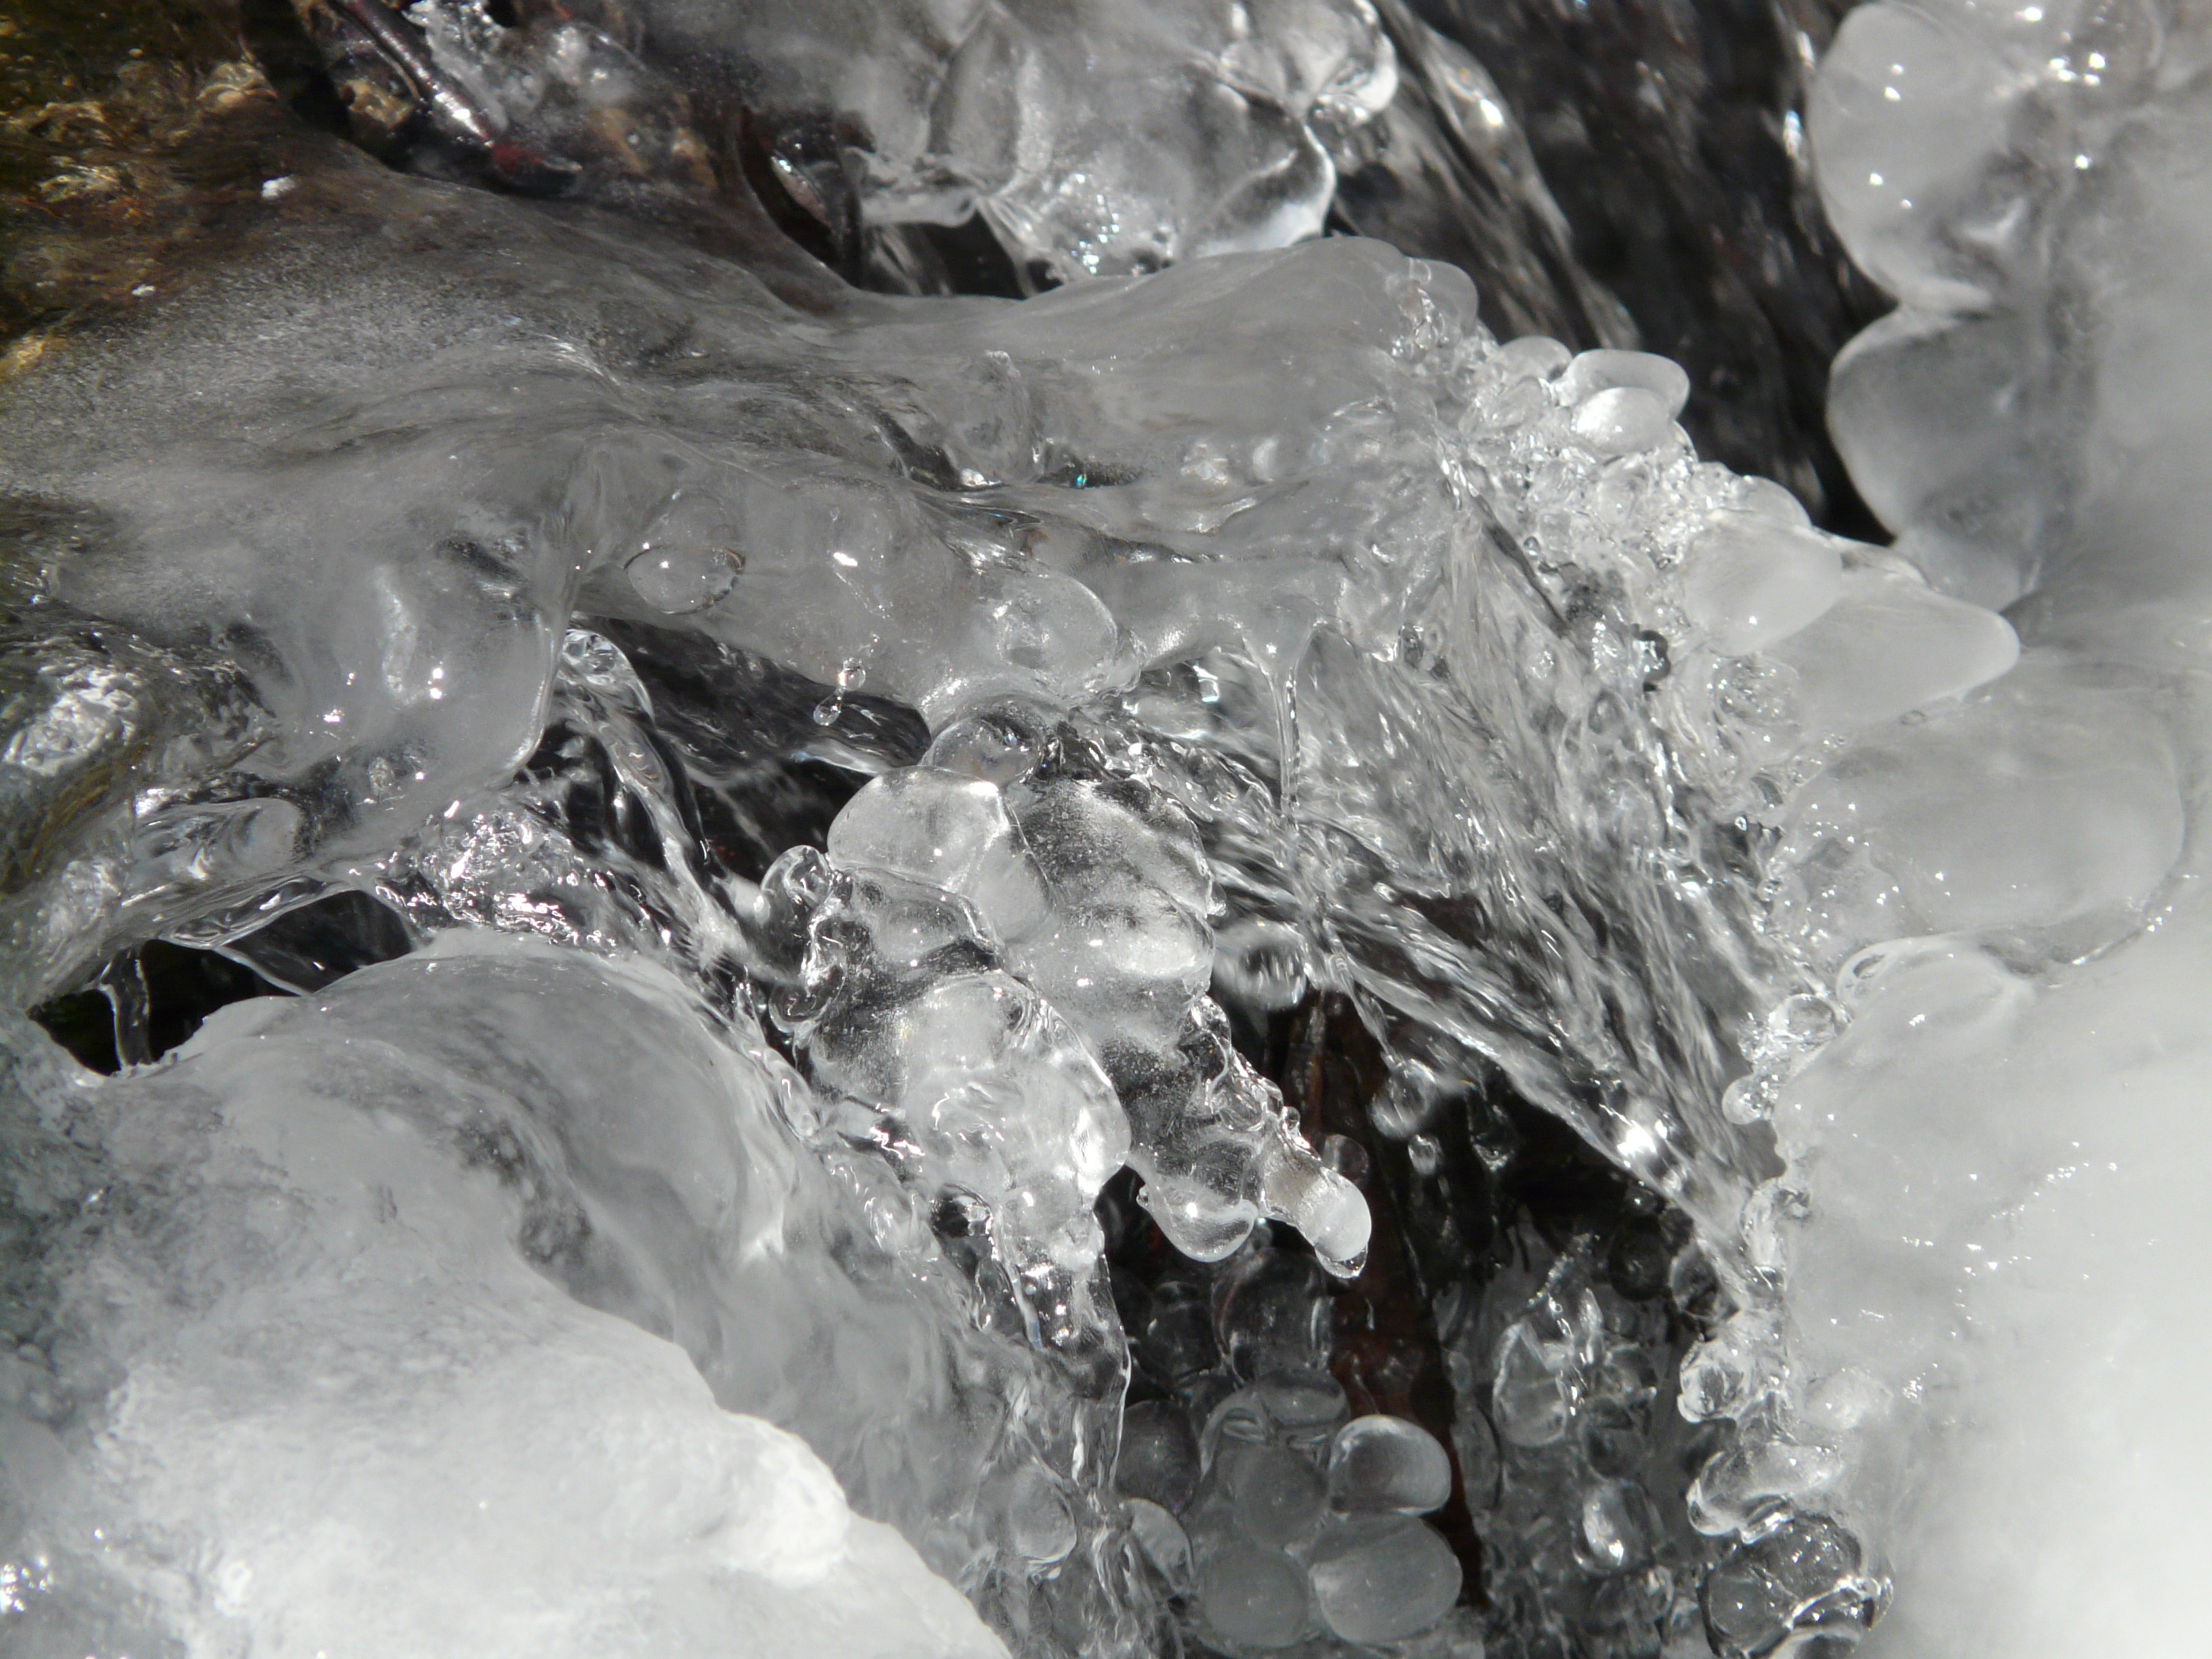
water, rock, waterfall, snow, cold, winter, frost, ice, weather, frozen, bubble, icy, icicle, melting, freezing, swell, freezing temperatures, ice formations, ice formation, geological phenomenon